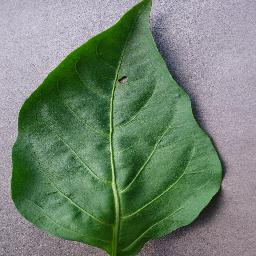
Label: Pepper,_bell___healthy